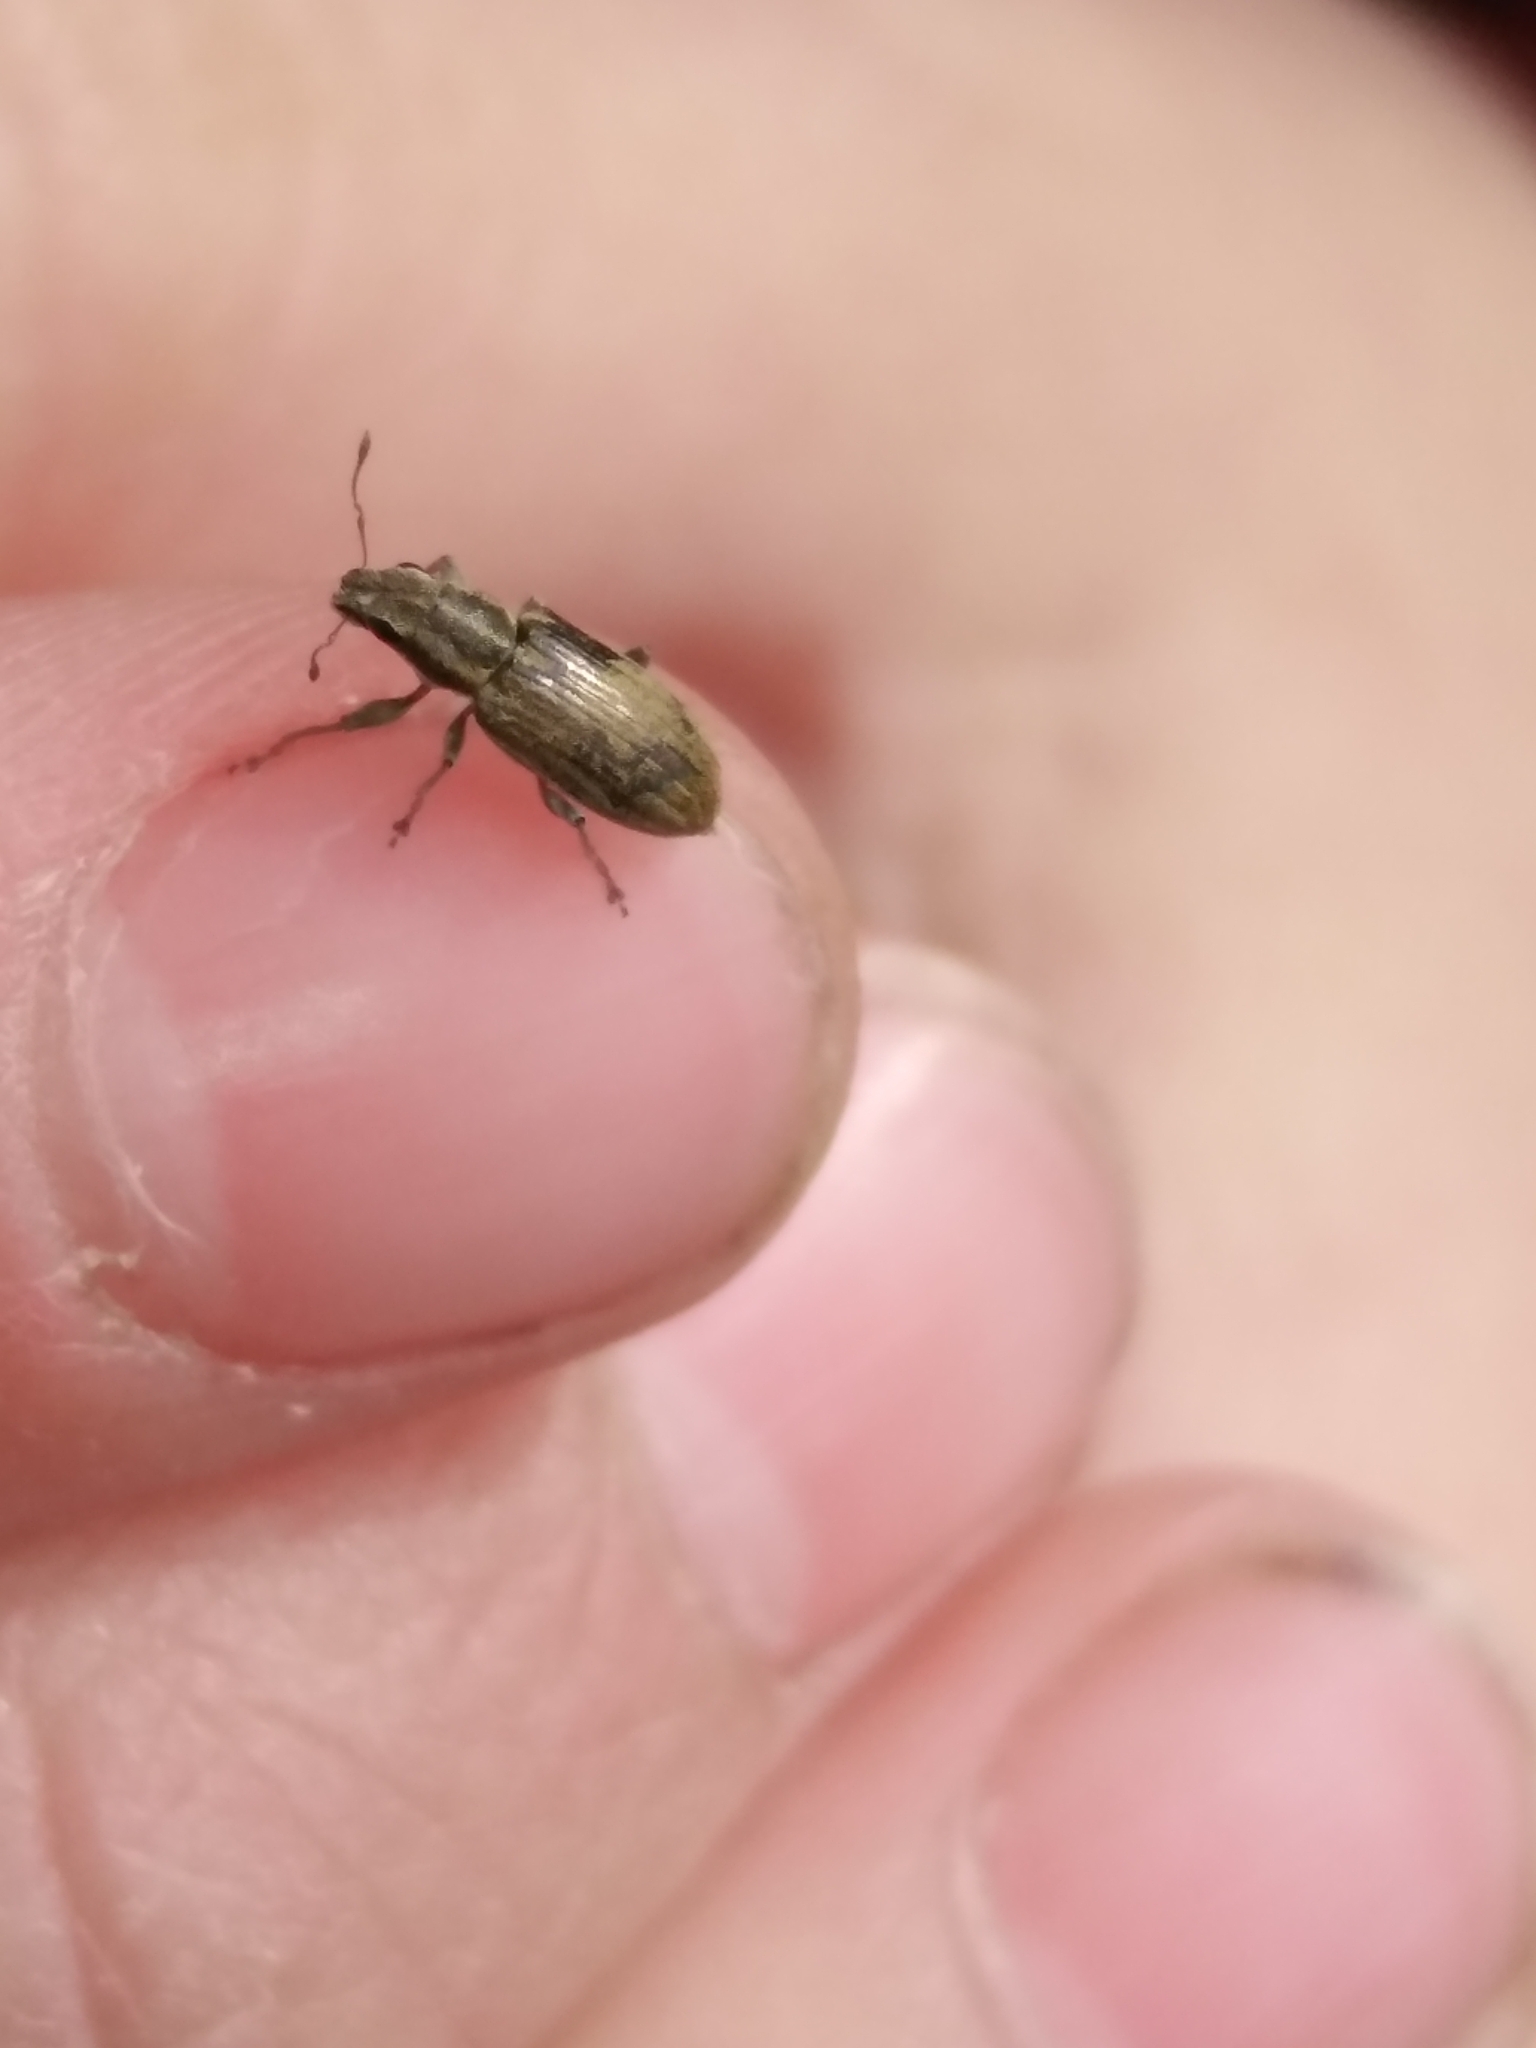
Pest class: pea_leaf_weevil